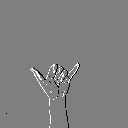
ASL letter: y